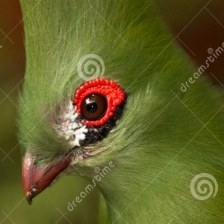
Species: GUINEA TURACO
Scientific name: TAURACO PERSA